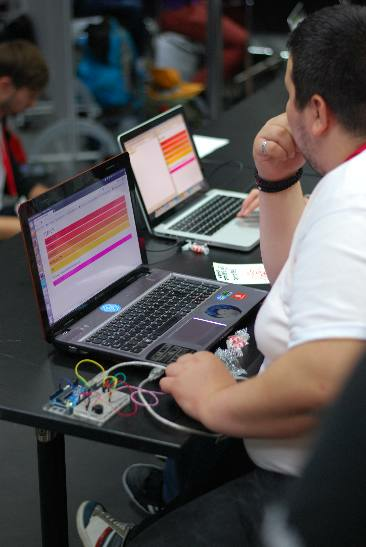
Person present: Yes